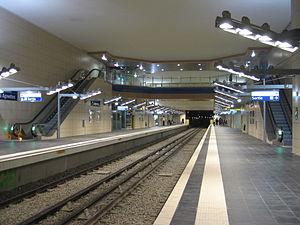
Les Agnettes est une station de la ligne 13 du métro de Paris, située à la limite des communes d'Asnières-sur-Seine et Gennevilliers.
La liste des stations du métro de Paris propose un aperçu des stations actuellement en service, fermées ou autres, du métro de Paris, en France. Le métro a ouvert en 1900 et comprend 302 stations et 383 points d'arrêt, depuis le 23 mars 2013. Les stations fermées ne sont pas comptées dans le total.